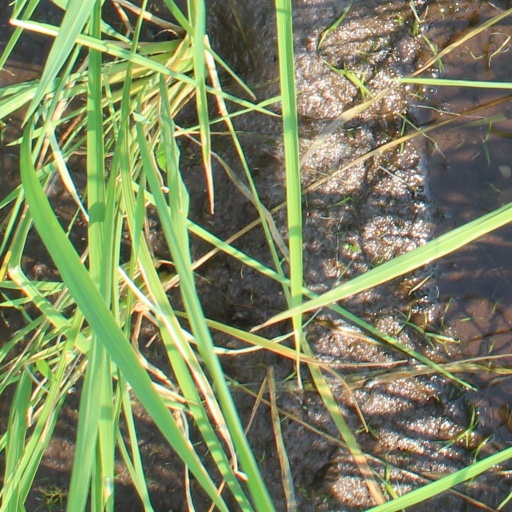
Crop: rice